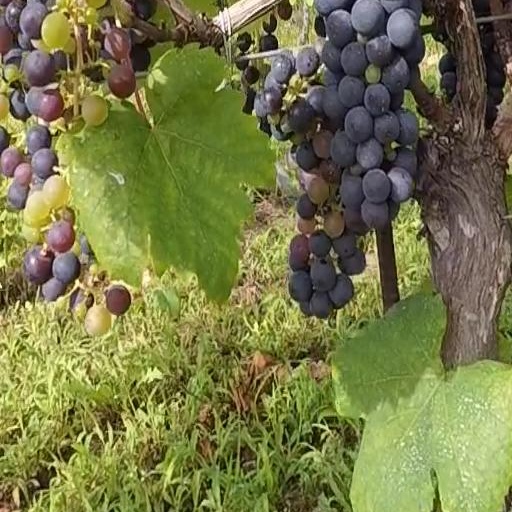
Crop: grape